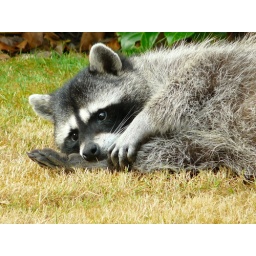
Looked out my bedroom window this morning, and this guy was just layin around in the yard